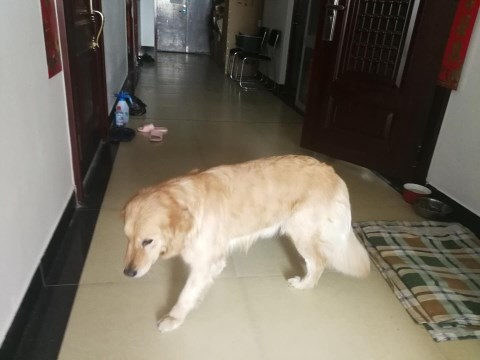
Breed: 5355-n000126-golden_retriever